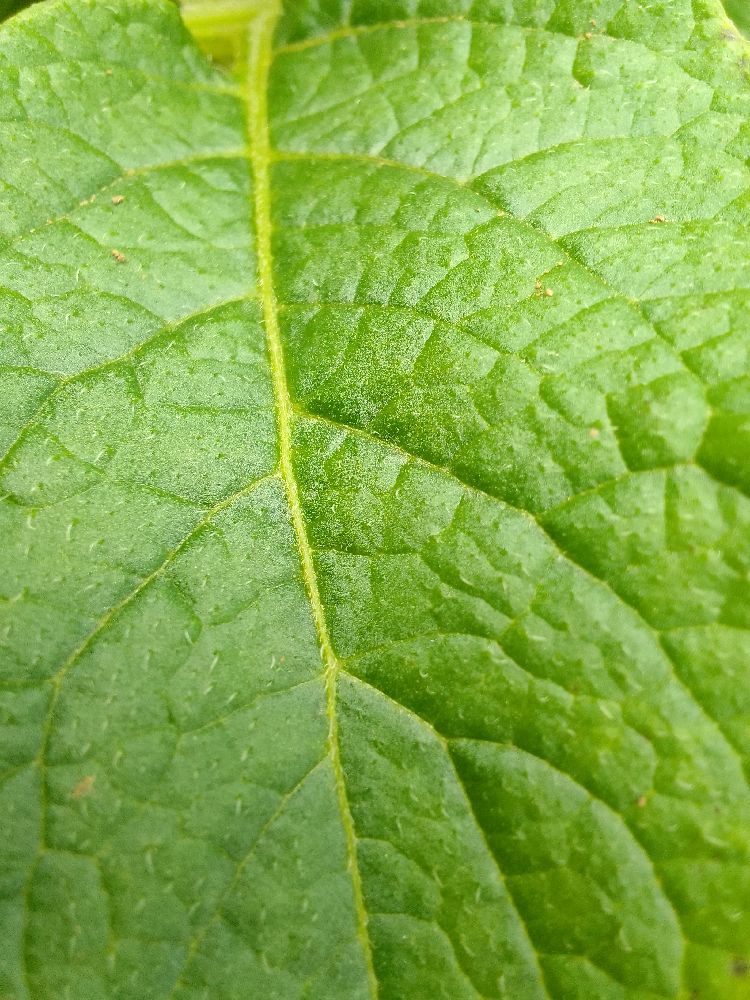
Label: Healthy